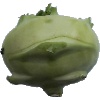
Label: Kohlrabi 1